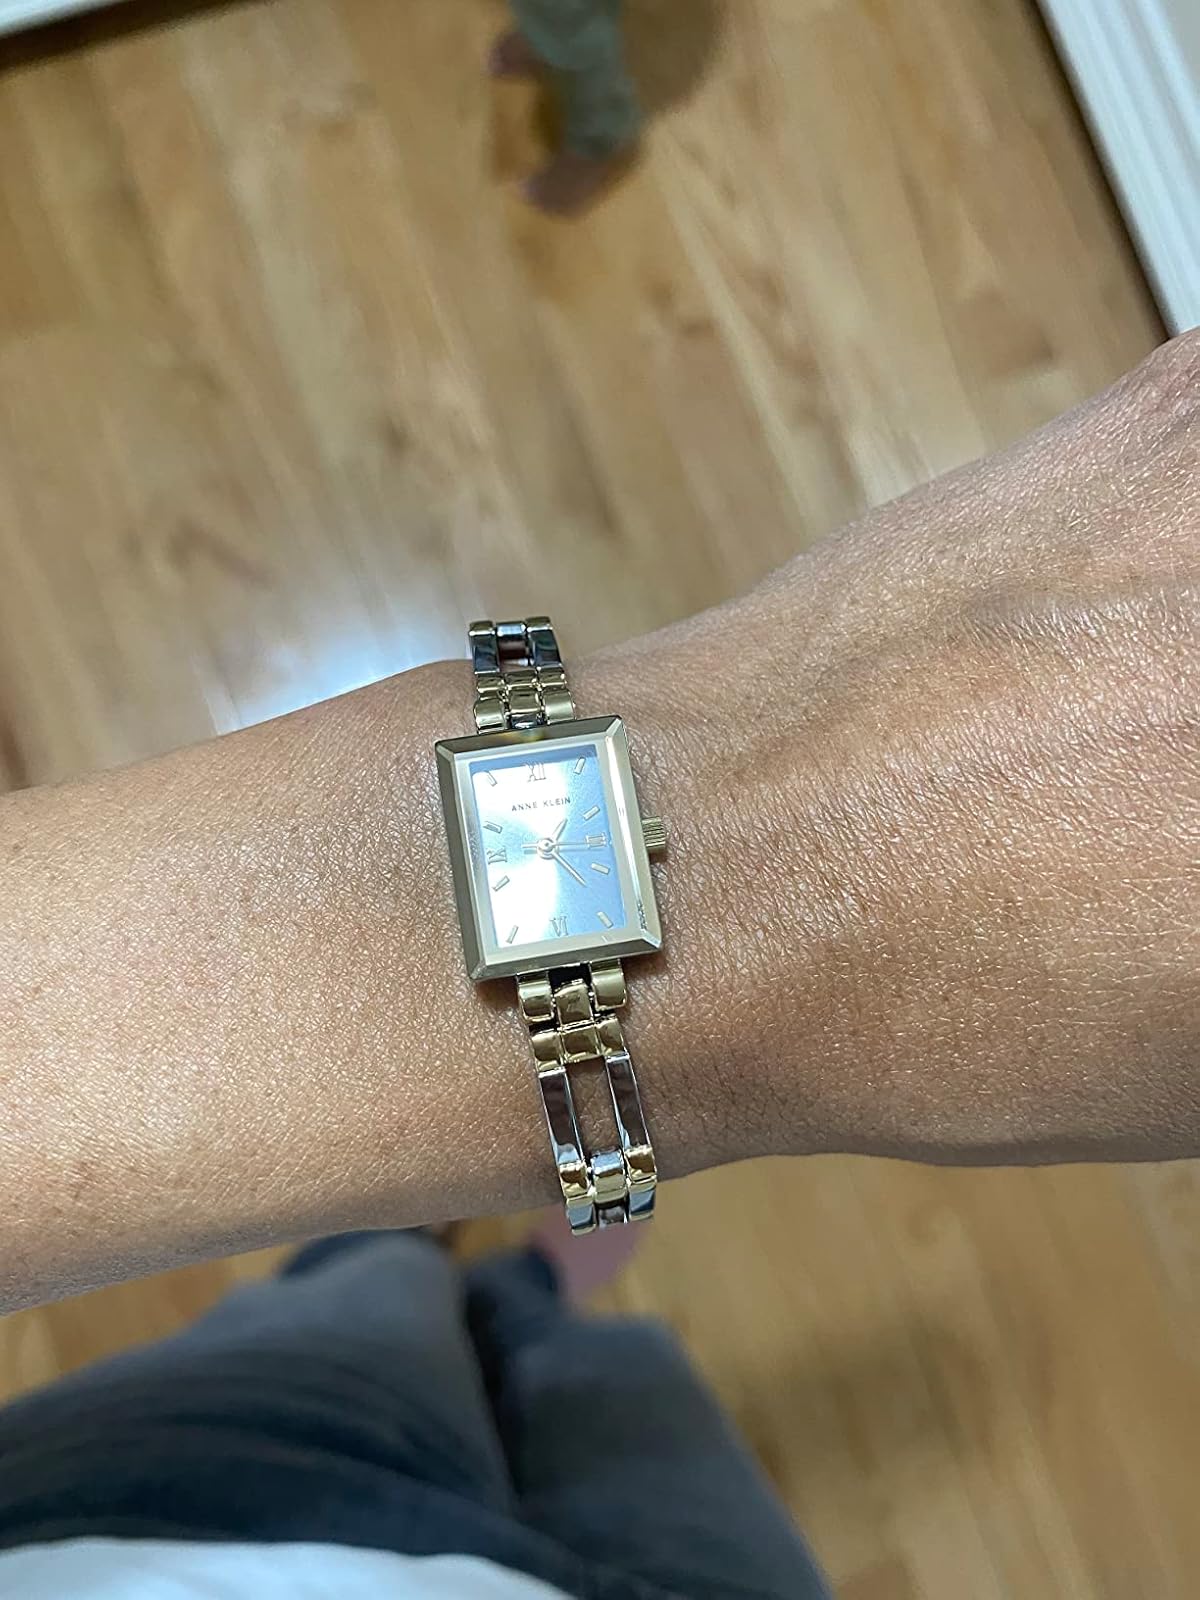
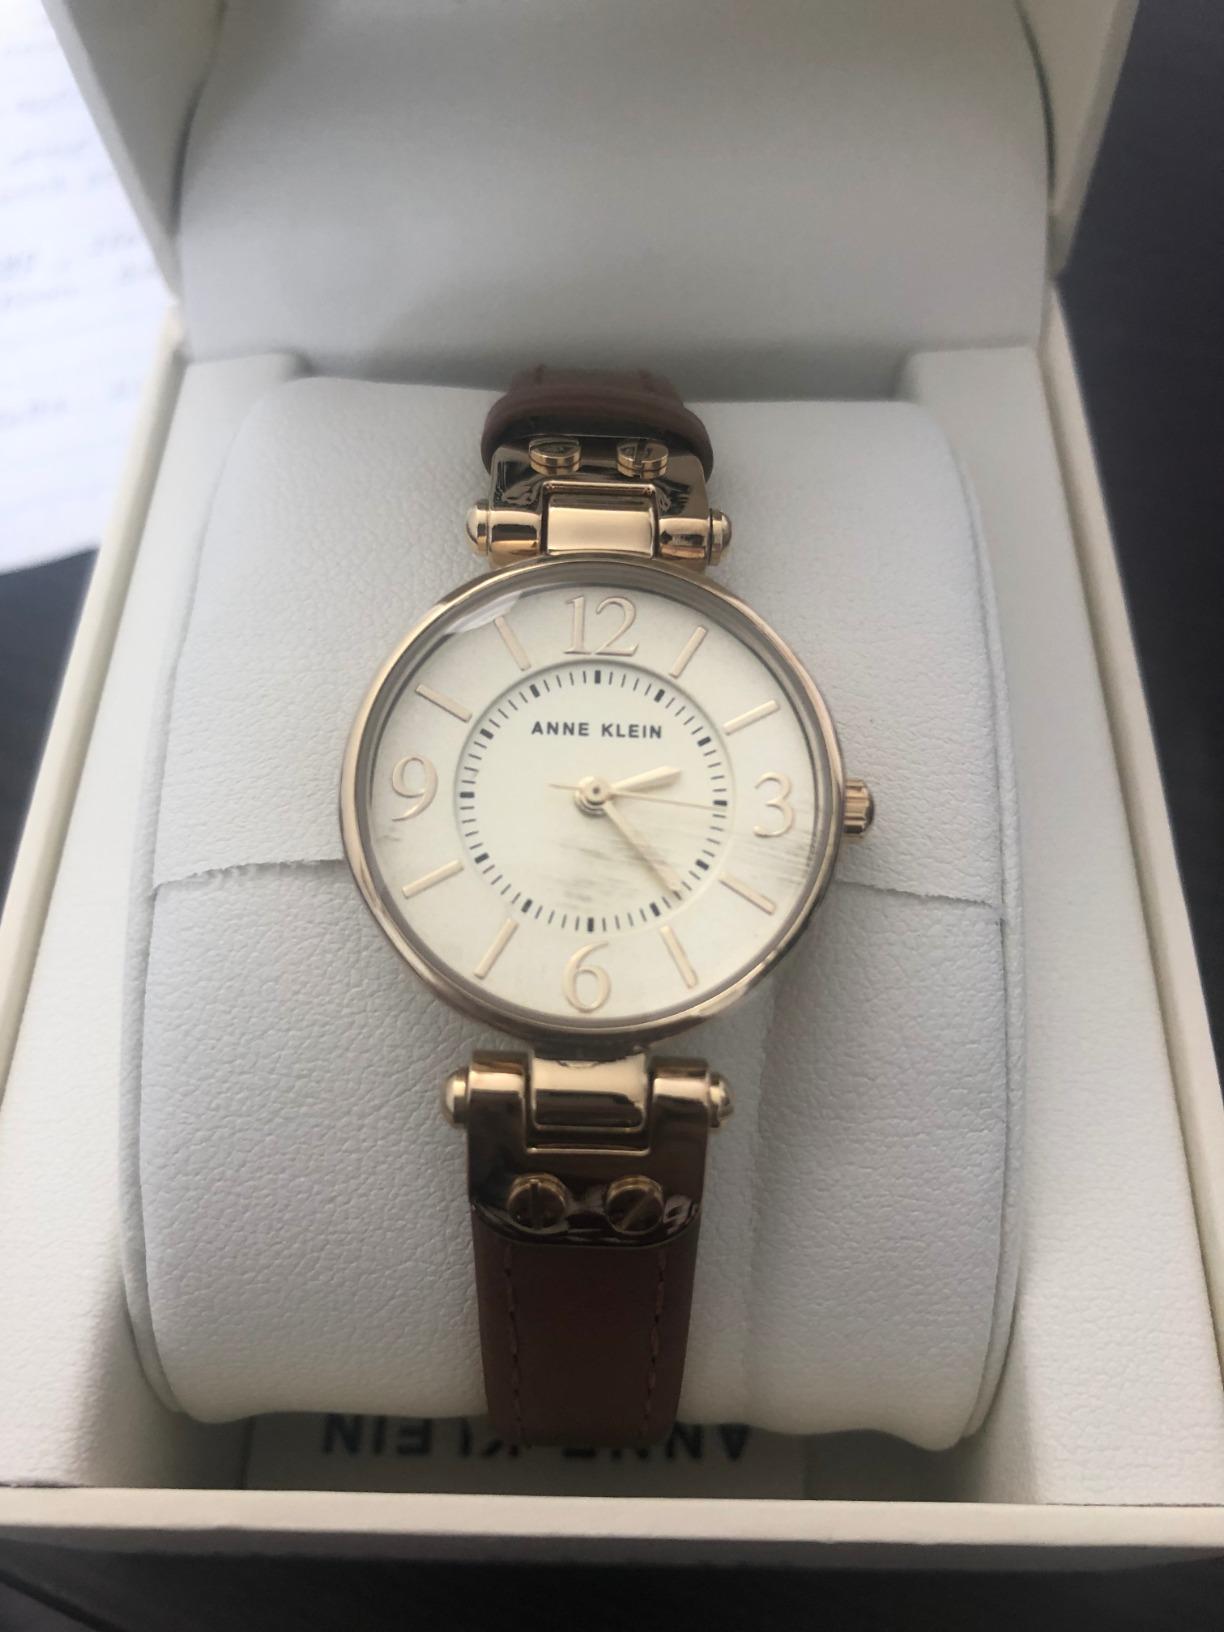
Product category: accessories_watch
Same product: no